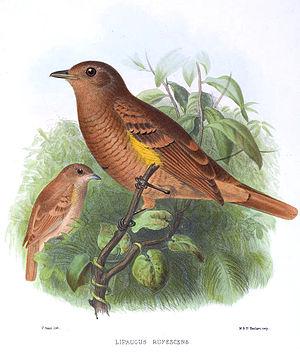
L'Aulia tacheté est une espèce de passereaux de la famille des Tityridae.
Le genre Laniocera regroupe deux espèces d'oiseaux appartenant à la famille des Tityridae. Aulia est le nom français que la nomenclature aviaire en langue française a donné à ces 2 espèces de passereaux.